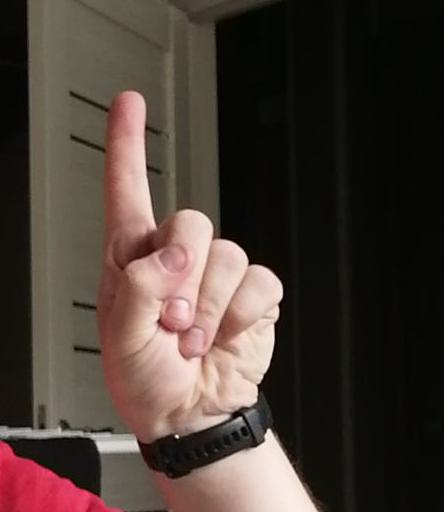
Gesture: one